Torana

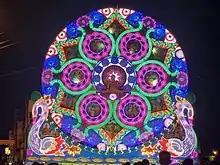
Grandpass Vesak Thorana (Pandol) 2022

Many places that were part of the Greater India and Indosphere were Indianised, as great deal of cultural exchange with India took place in ancient times, examples of cultural and religious practices influenced by the Indian practices include Thai, Chinese, Korean, Japanese and other South Asian, East Asian and Southeast Asian cultures. For example, Benzaiten is a Japanese name for the Hindu goddess Saraswati, and the ancient Siddhaṃ script, which disappeared from India by 1200 CE, is still written by monks in Japan.